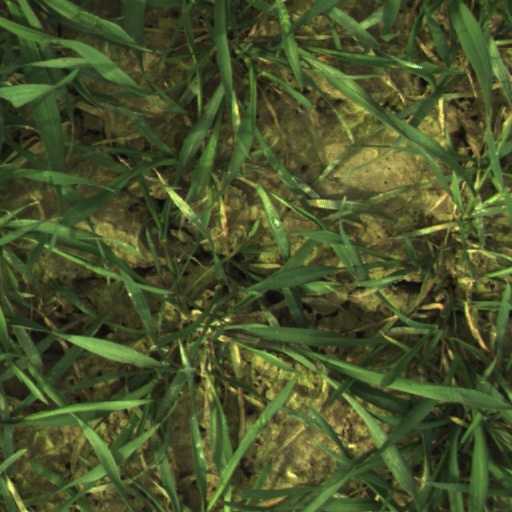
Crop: wheat